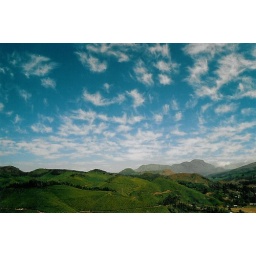
Amazing formation of clouds in the never-ending blue sky